West Runton

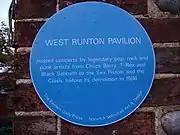
The blue plaque recalling the Pavilion

The pub, called the "Village Inn", has a blue plaque on the wall that recalls a concert played at the now-demolished pavilion by the Punk band the Sex Pistols. There are two restaurants in the inn, but it does not offer accommodation. However, facilities are available for camping and caravanning. A noteworthy attraction of the village is "The Links", a famous golf course designed by J.H. Taylor around the turn of the 20th century.